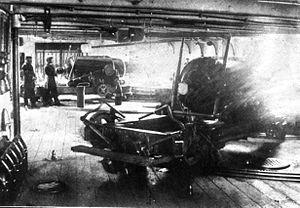
Le Almirante Cochrane était une frégate blindée construite par Earle's Shipbuilding Co. en Angleterre pour la marine chilienne en 1875, comme son sister-ship Almirante Blanco Encalada. Elle a participé activement à la Guerre du Pacifique, et son action la plus importante fut sa participation à la capture du monitor péruvien Huáscar pendant le combat naval d'Angamos en 1879.